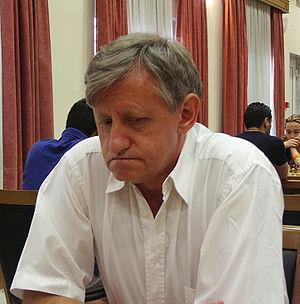
Oleg Mikhaïlovitch Romanichine, né le 10 janvier 1952 à Lviv en Ukraine est un joueur d'échecs soviétique, puis ukrainien.